Ramachandra Guha

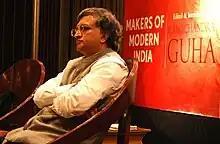
Guha at his book Makers of Modern India's event

In October 2013, he authored "Gandhi Before India", the first part of a two-volume biography of Mahatma Gandhi. The biography documents his life from 1869 to 1914, covering events from his childhood to the two decades he spent in South Africa. In 2018, he authored the standalone sequel "", which covers events from when Gandhi returned to India in 1914 to his death in 1948. The book subsumes a lot of new archival material that was discovered only in the 21st century. It has an epilogue which discusses the role of Gandhi in contemporary world politics.